Ort Itzhak Rabin

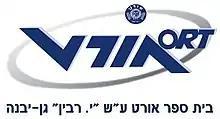
Ort Rabin Gan Yavne

Ort Itzhak Rabin Gan Yavne (formerly referred to as Ort Gan Yavne, and as Kiryat Hinuch Rabin) is a pluralistic secular Jewish high school and junior high school in Gan Yavne, Israel.